Lotto (The Office)

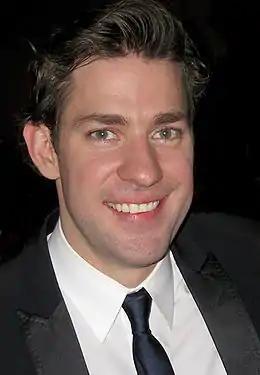
"Lotto" was directed by John Krasinski.

"Lotto" was written by co-executive producer and series writer Charlie Grandy. The episode was directed by cast member John Krasinski, who portrays Jim Halpert. This was the second episode directed by Krasinski for the series, after sixth season episode "Sabre". The episode guest stars Mark Proksch as Nate. Proksch initially appeared in "Sex Ed", and was hired by Dwight to be a handyman around the office.